Tax returns of Donald Trump

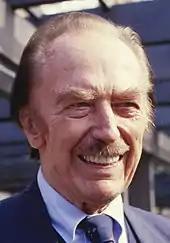
Trump's father, Fred

In separate leaks, parts of Trump's 1995 and 2005 returns were examined by multiple news organizations. In 2016, "The New York Times" examined three pages of his 1995 return and found that in that year, he declared a net operating loss of more than $500 million. Under section 172 of the Internal Revenue Code, this gave Trump a $915.7 million net loss. This loss was carried over to offset income for up to 18 years after it was originally claimed, and could have allowed him to pay no taxes at all for those years. In March 2017, journalist David Cay Johnston obtained the first two pages of Trump's 2005 federal income tax returns, which were given to Rachel Maddow and shown on MSNBC. These pages showed Trump's gross adjusted income to be $153 million, with $103 million in losses; he paid $38 million in federal taxes, including $31 million for the alternative minimum tax, which he was seeking to abolish. The White House described the losses as being from "large-scale depreciation for construction" and said the return had been "illegally published". Johnston said publishing the forms was legal because he had not been looking for them and "they might even have been sent by Mr. Trump himself". A team of "New York Times" journalists including Susanne Craig and David Barstow thought the income seemed inconsistent with any of Trump's known ventures from the time and suspected that it could be related to the 2004 sale of assets inherited from his father, Fred Trump. This sparked a larger investigation into the finances of Fred and Donald Trump.